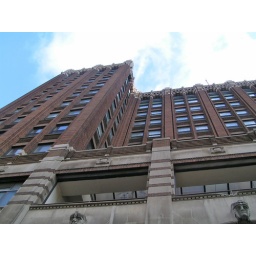
Another structure designed by Albert Kahn, this office building was converted to apartments in the 1980s.